1198 papal election

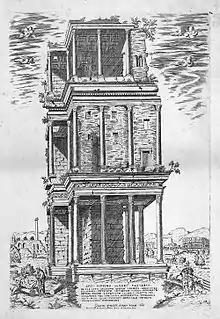
A fragment of the Septizodium as it looked in the 16th century

On the same day that Celestine III died, some of the cardinals assembled at the "Sapta Solis monasterii Cliviscauri", which is taken by scholars to be the Septizodium, or possibly in the nearby church of Santa Lucia in Septisolio. Others accompanied the body of the dead pope to its funeral in the Lateran Basilica. Following the return of the cardinals from the funeral, they assembled in voluntary enclosure, as reported by pope Innocent himself on a letter on January 9. This may have been done to guarantee safety and freedom in the election, given the presence and influence of the Germans in Italy.